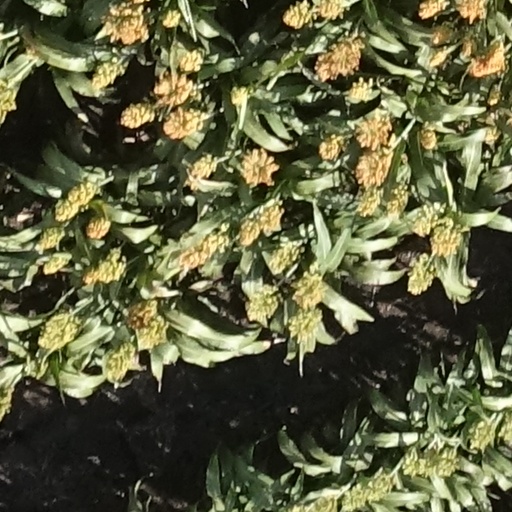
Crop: sorghum